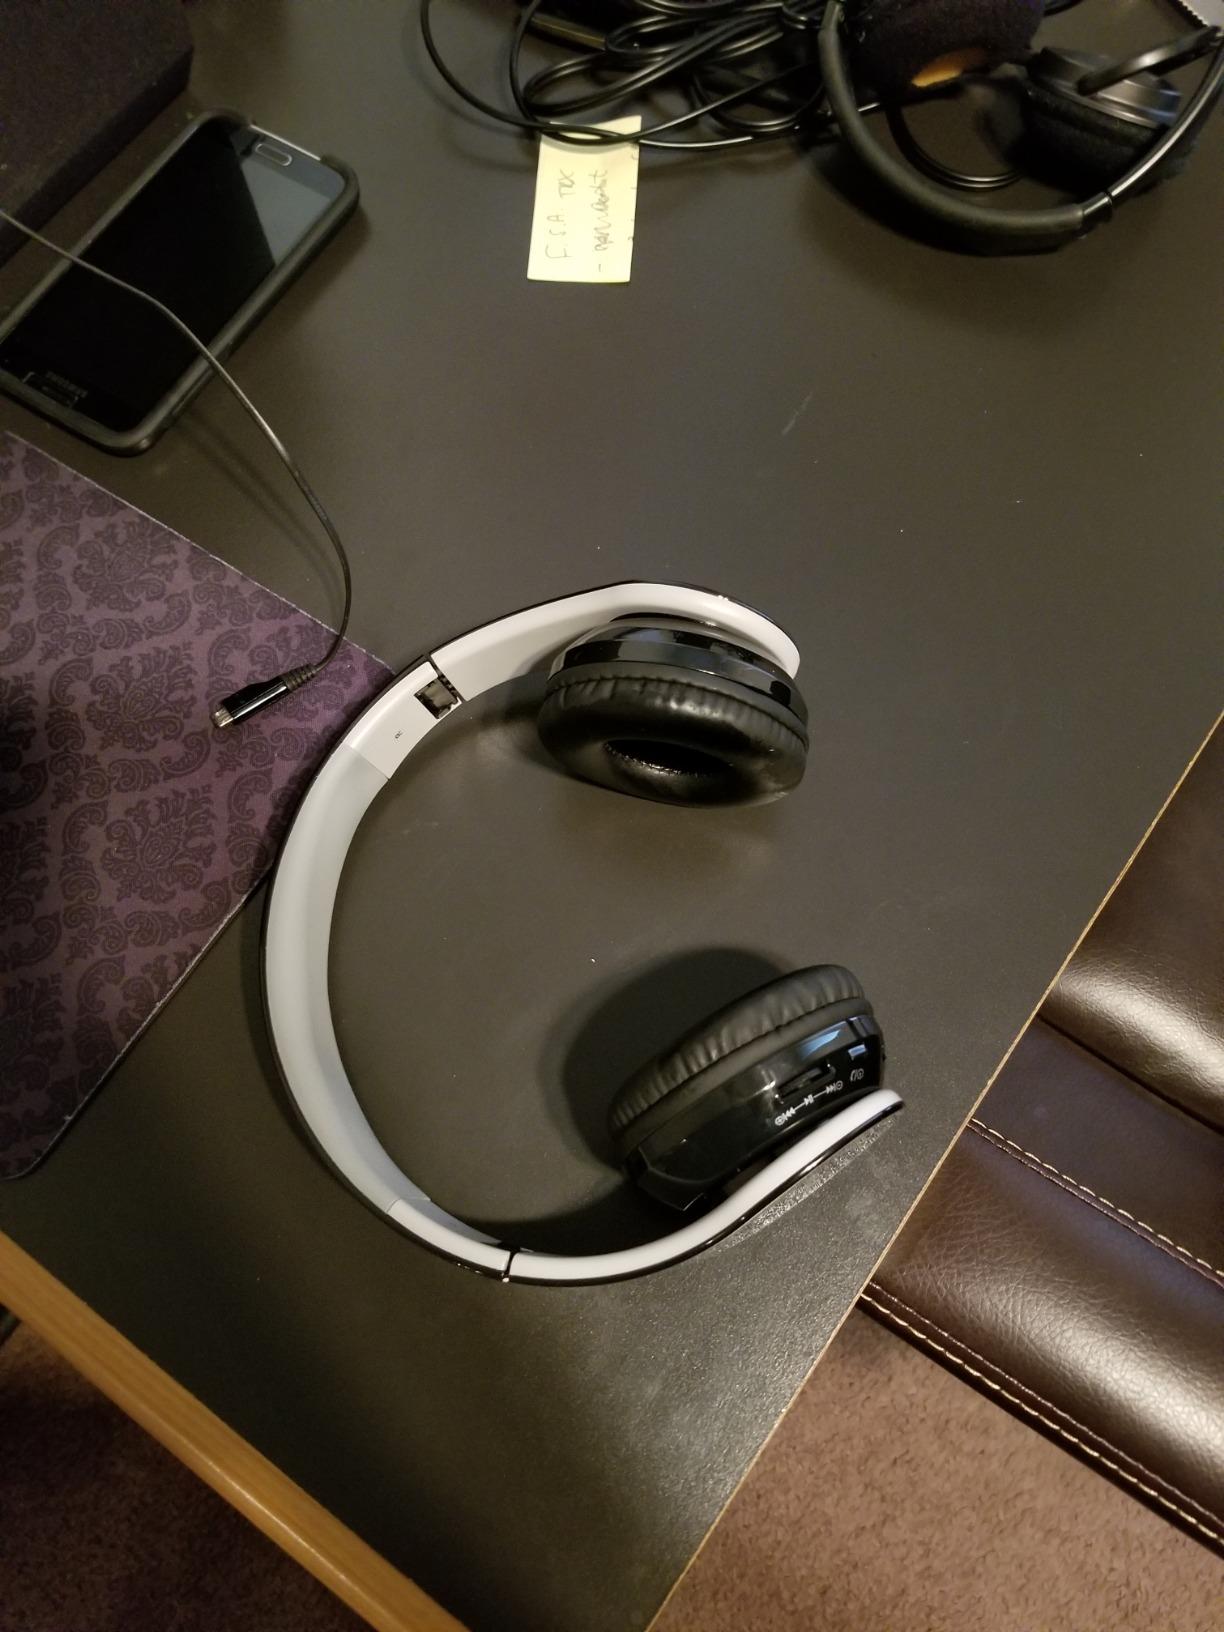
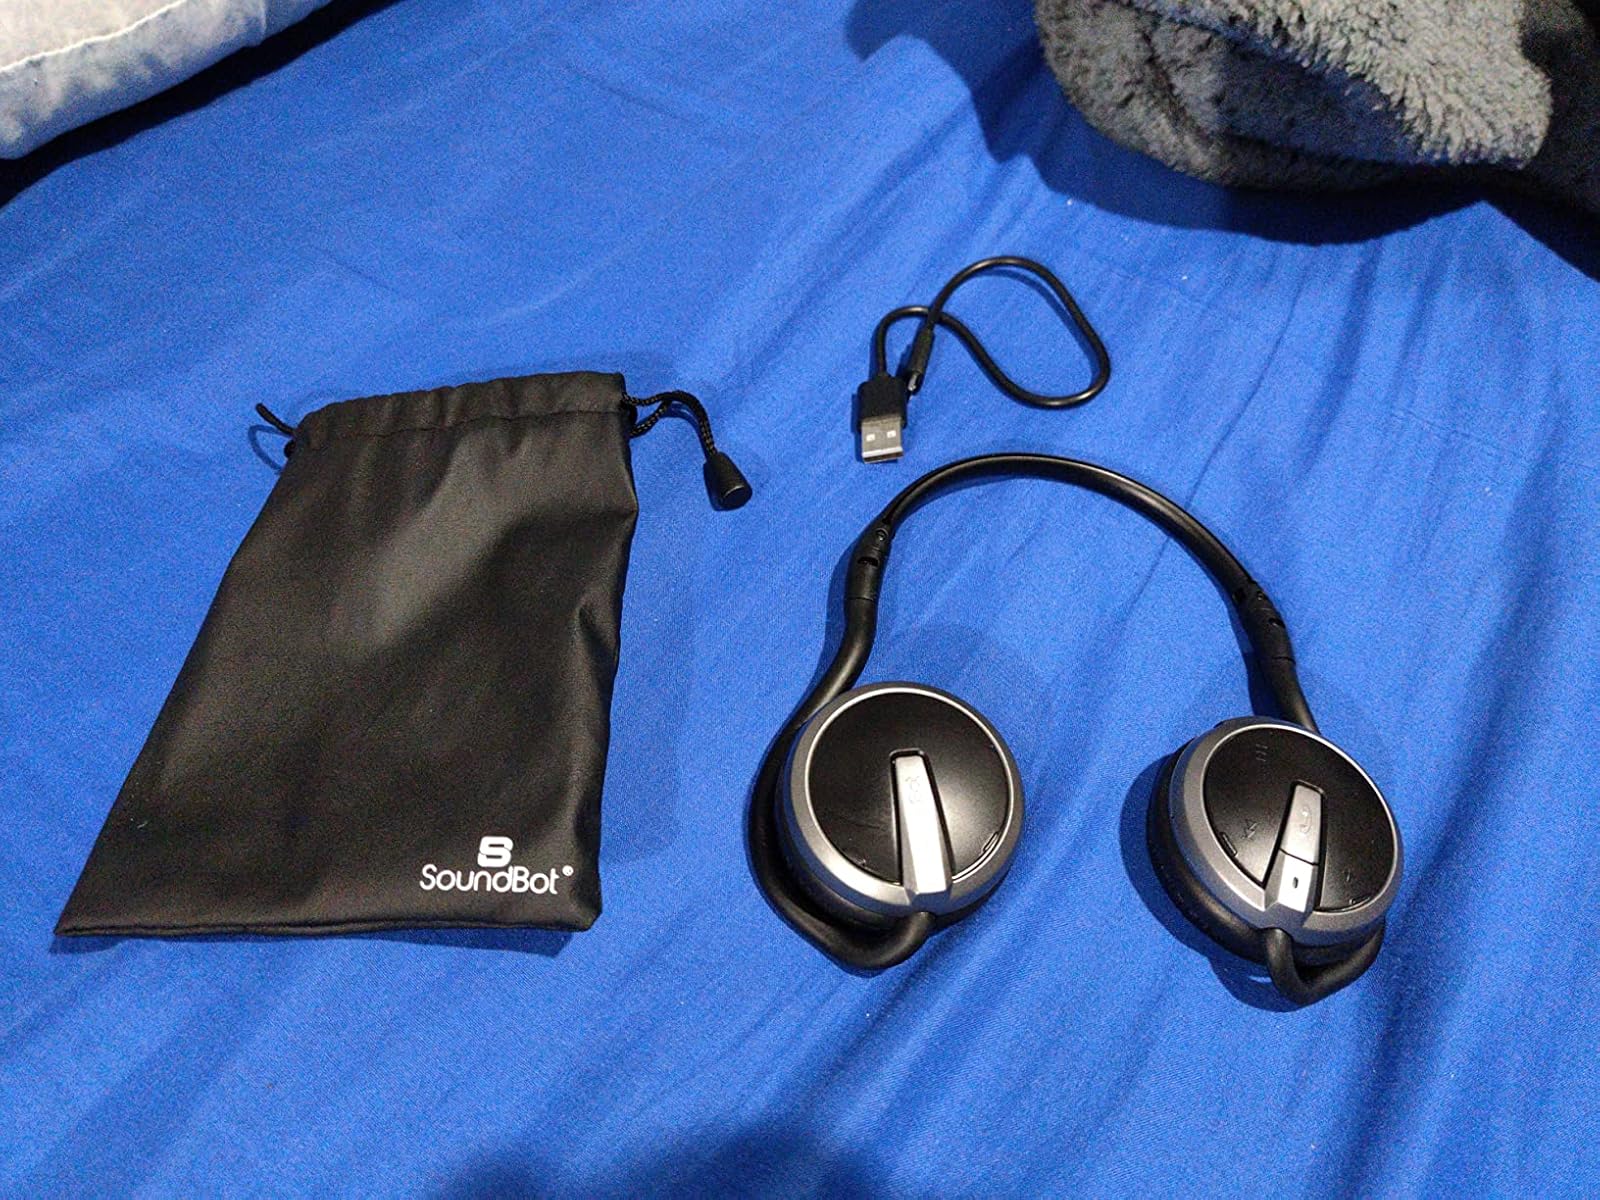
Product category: headphones
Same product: no